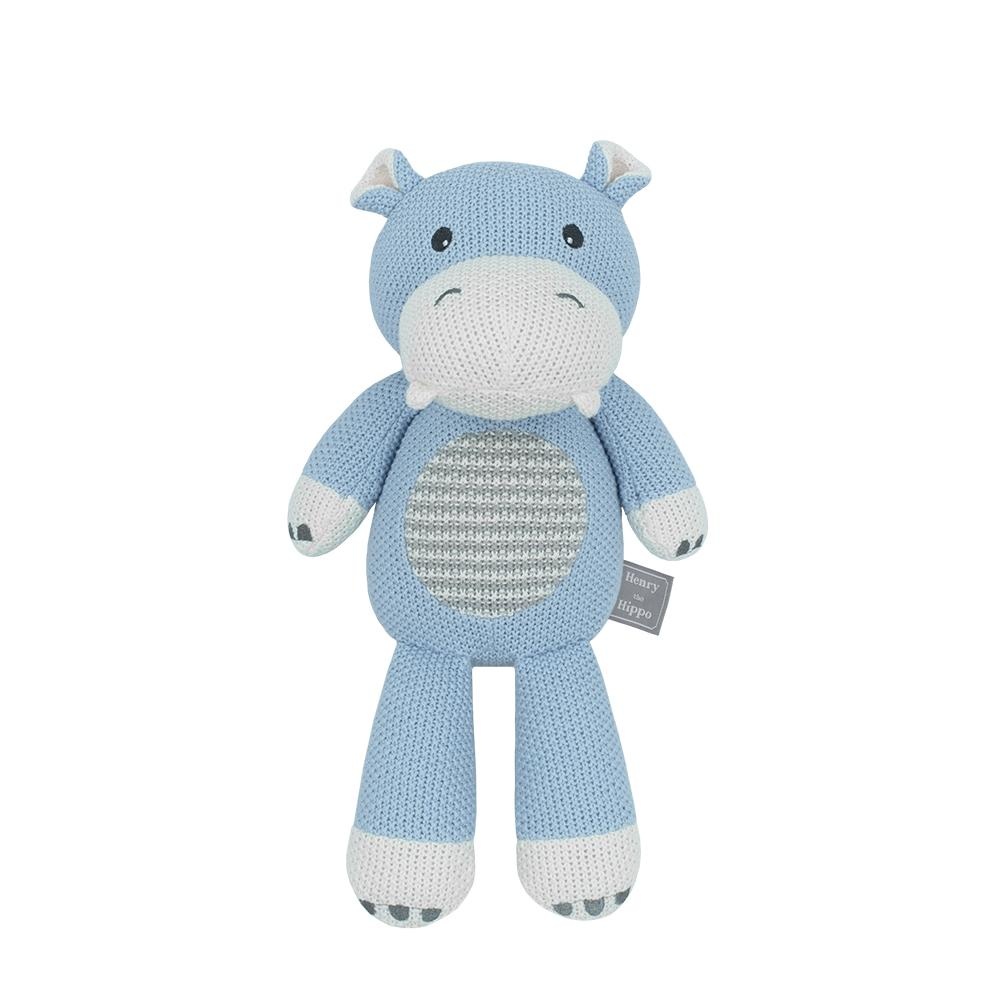
HENRY THE HIPPO KNITTED TOY
Delight your little one with sweet Henry the Hippo. Made from 100% cotton in a pearl knit finish, Henry has a soft jiggling rattle to keep baby entertaining when out and about. Irresistibly cute and adorable, Henry the Hippo features exquisite detailing that is sure to make her treasured for years to come. Features Made from 100% cotton knit with embroidered details "Henry the Hippo" sewn in name label Perfect as gift Toy tested to AUS/NZS toy standards DIMENSIONS 36cm long MATERIAL 100% Cotton knit/polyester fill
Brand: Living Textiles
Category: Baby & Toddler > Baby Toys & Activity Equipment > Baby Activity Toys > Rattles